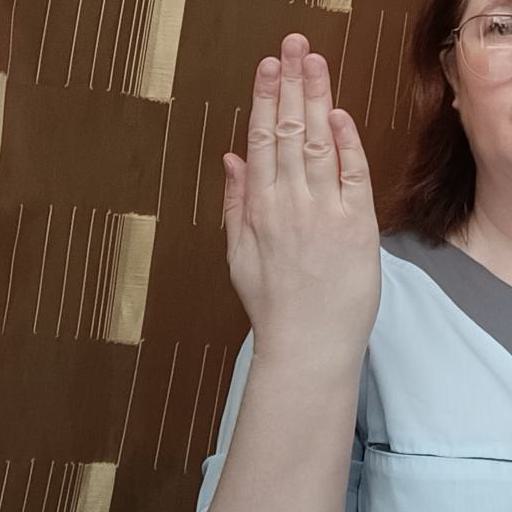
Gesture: stop_inverted